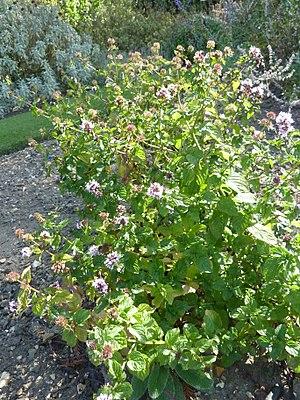
La menthe citronnée, la menthe bergamote, la menthe eau de Cologne sont les noms génériques sous lesquels des menthes développant une odeur caractéristique de citron et d'orange, sont commercialement connues. Ces menthes cultivées appartiennent à un groupe de cultivars rapportés suivant les botanistes, à la menthe poivrée ou à une variété de la menthe aquatique. L'ancienne appellation Mentha citrata bien qu'elle ne soit plus valide actuellement en botanique, continue à être employée par les agronomes pour désigner cette famille de cultivars, objets d'une culture commerciale en Chine, en Inde et dans diverses régions du monde pour leur huile essentielle riche en linalol et acétate de linalyle.